Rick Kennett

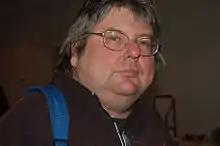
Kennett in 2007

Rick Kennett (born 1956) is an Australian writer of science fiction, horror and ghost stories. He is the most prolific and widely published genre author in Australia after Paul Collins, Terry Dowling and Greg Egan, with stories in a wide variety of magazines and anthologies in Australia, the US and the UK.